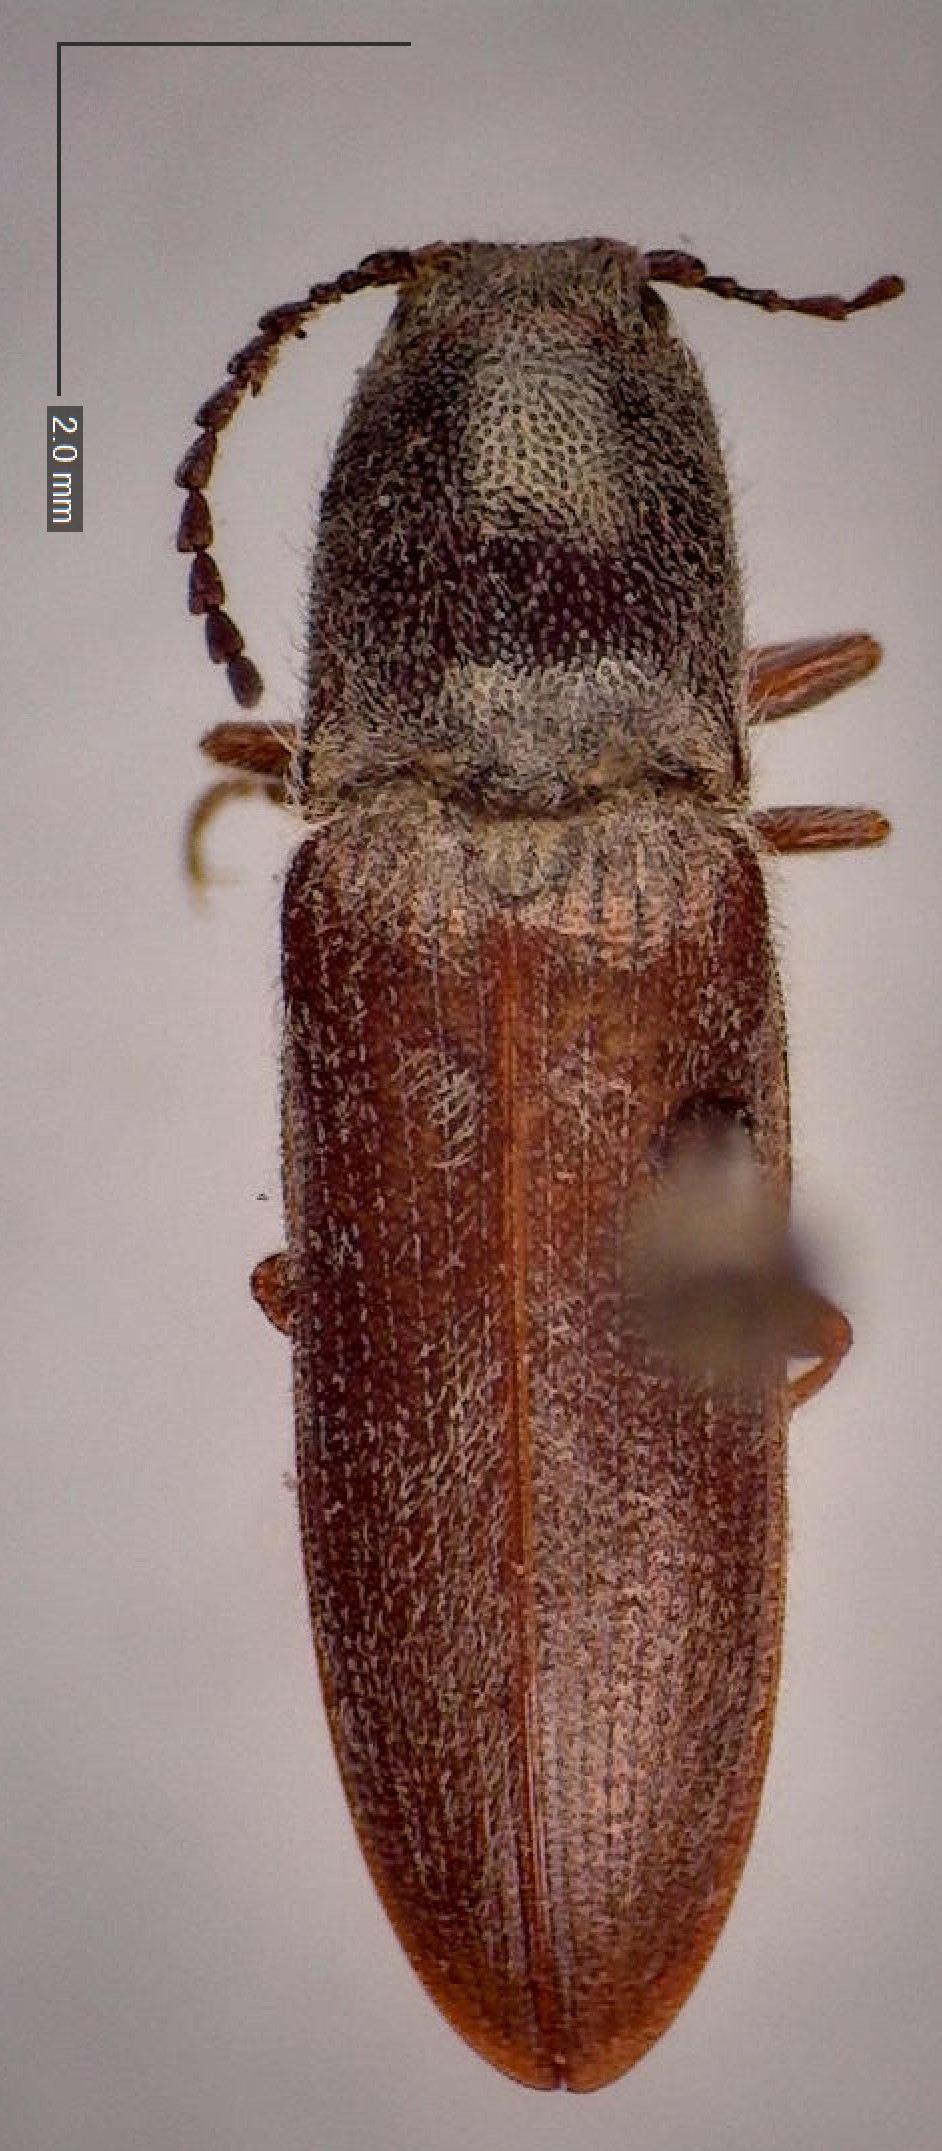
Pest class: clickbeetles_wireworms